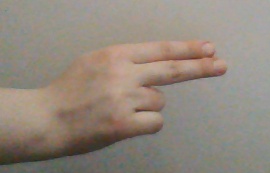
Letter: ain